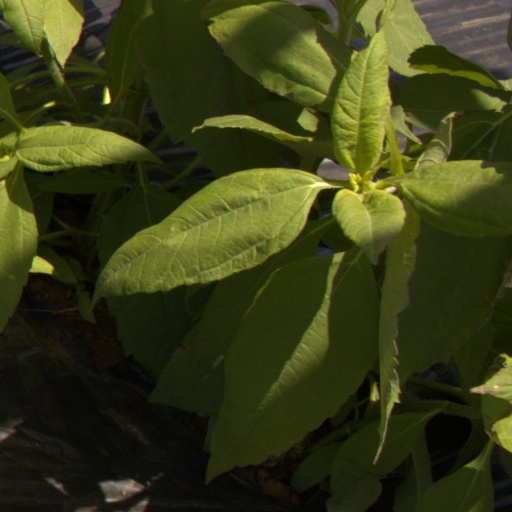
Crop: Jerusalem artichoke